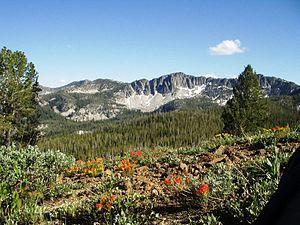
La forêt nationale de Boise est une forêt fédérale protégée aux États-Unis.